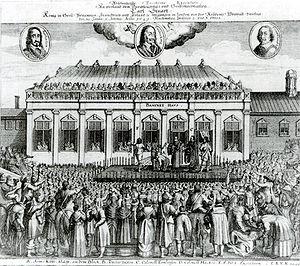
1649 est une année commune commençant un vendredi.
L'absolutisme est un concept lié aux réactions de régimes politiques centraux, généralement monarchiques, visant à l'affranchissement des contrepoids liés aux premières formes de séparation des pouvoirs qui ont suivi les formes consultatives. Les qualificatifs d'absolutisme apparaissent quand le pouvoir central se dégage des remontrances et oppose des vetos aux contre-pouvoirs. L'absolutisme est lié aux périodes de centralisation politique et militaire caractérisées par la consolidation de la souveraineté territoriale des États, d'importants changements d'ordre militaire, l'affaiblissement du droit coutumier, la diffusion du droit romain, la montée du mercantilisme, ainsi qu'une importance accrue du rôle de la cour et surtout du roi dont la sacralité ne se porte plus simplement sur la fonction mais sur la personne physique.
L’Angleterre est la plus étendue et la plus peuplée des quatre nations qui composent le Royaume-Uni. L'Angleterre correspond approximativement au territoire conquis par les Anglo-Saxons au Vᵉ siècle, avant d'être unifié au Xᵉ siècle et de former le royaume d'Angleterre, qui devient la Grande-Bretagne par les Actes d'Union de 1707 avec le royaume d'Écosse, puis le Royaume-Uni par l'Acte d'Union de 1800 avec le royaume d'Irlande.
La comédie de la Restauration anglaise désigne le genre des comédies écrites et jouées depuis la Restauration anglaise jusqu'au début du XVIIIᵉ siècle. Après l'interdiction des représentations théâtrales publiques imposée pendant 18 ans par le régime puritain de Cromwell, la réouverture des salles de spectacle en 1660 marque la renaissance du théâtre anglais. Si le début de cette période est parfaitement défini par l'accession au trône de Charles II, sa date de fin est assez floue. Elle dépasse néanmoins largement la mort de Charles II en 1685, qui marque stricto sensu la fin de la Restauration, et empiète sur les règnes de Jacques II, de Guillaume III et même d'Anne Iʳᵉ. Les universitaires fixent en effet la fin de cette période, soit en 1710 à la mort de Betterton, l'acteur-vedette de cette époque, soit en 1714 à la mort d'Anne Iʳᵉ, soit encore en 1722 au retour au pouvoir de Walpole, soit enfin en 1737, date du « Licensing Act », qui établit un nouveau régime légal pour le théâtre.
The Devil's Whore est une mini-série britannique en quatre épisodes de 60 minutes, créée par Martine Brant et Peter Flannery, coproduite par Channel 4 et HBO et diffusée entre le 19 novembre 2008 et le 10 décembre 2008 sur Channel 4.
La Première révolution anglaise est également appelée Grande Rébellion. Elle se déroule de 1642 à 1651 sous le règne de Charles Iᵉʳ. Cette révolution se termine par le jugement puis l'exécution du roi Charles Iᵉʳ le 30 janvier 1649 à Whitehall près de Westminster. La monarchie est abolie et une « République », appelée Commonwealth d'Angleterre, est instaurée avec Oliver Cromwell à sa tête. Cette révolution marquante pour l'Angleterre et l'Europe est une étape cruciale dans la transformation du pouvoir royal anglais, qui s'oriente progressivement vers une monarchie constitutionnelle.